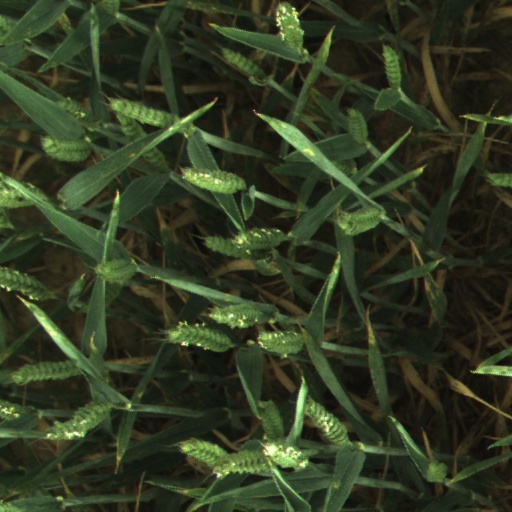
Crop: wheat